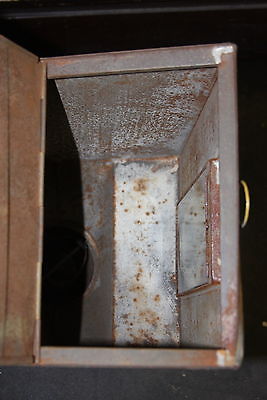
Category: cabinet